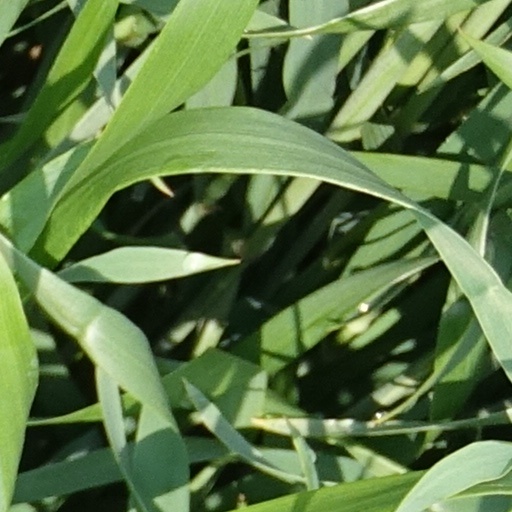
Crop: wheat